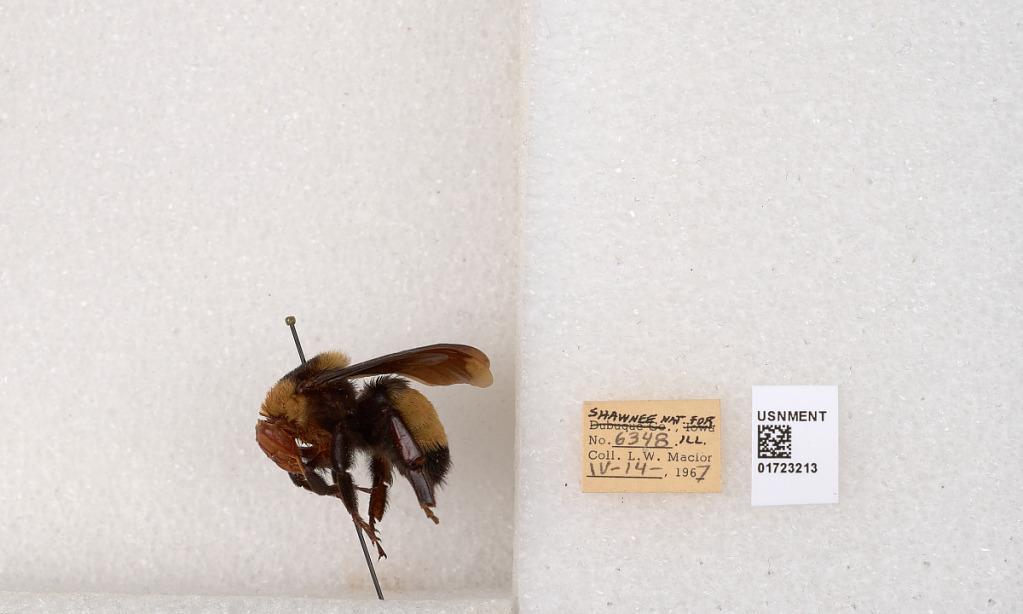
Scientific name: Bombus (Bombus) nevadensis auricormus
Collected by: L. Macior
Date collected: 1967-4-14
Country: United States
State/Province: Illinois
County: Johnson
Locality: Shawnee National Forest
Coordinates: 37.5114, -88.8011